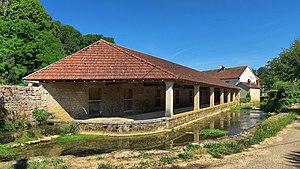
le grand lavoir
Choye est une commune française située dans le département de la Haute-Saône, en région Bourgogne-Franche-Comté.